Close order formation

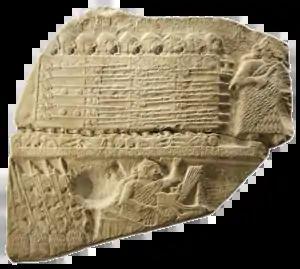
Close order formation: The Stele of Vultures represents a Sumerian phalanx of spearmen with large shields (c. 2450 BC).

A close order formation is a military tactical formation in which soldiers are close together and regularly arranged for the tactical concentration of force. It was used by heavy infantry in ancient warfare, as the basis for shield wall and phalanx tactics, to multiply their effective weight of arms by their weight of numbers. In the Late Middle Ages, Swiss pikemen and German Landsknechts used close order formations that were similar to ancient phalanxes.